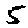
Label: 5